George (band)

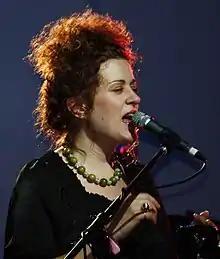

George (stylised as george) were an Australian rock band from Brisbane, Queensland. The band's first album, "Polyserena", reached No. 1 on the Australian charts on 17 March 2002.